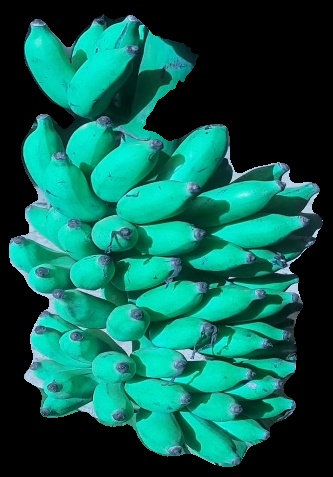
Variety: elakki-bale
Grade: grade3